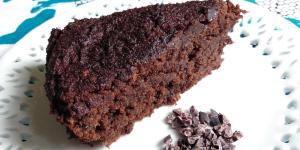
pastel de chocolate con datiles